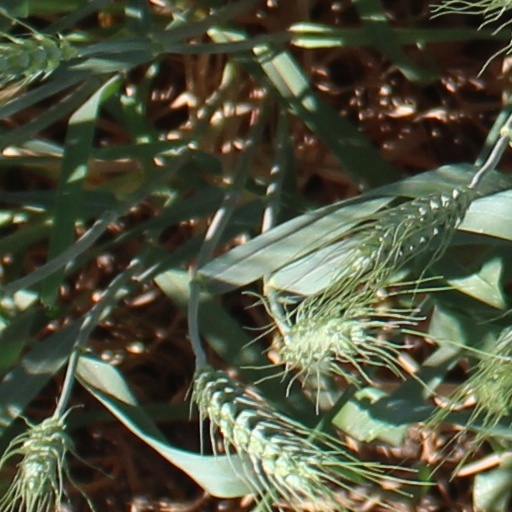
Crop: wheat